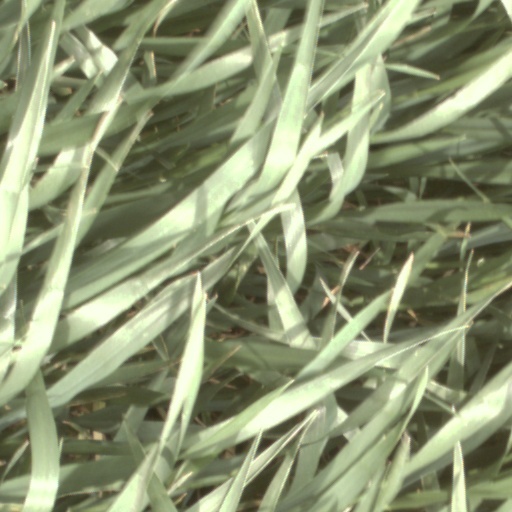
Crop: wheat